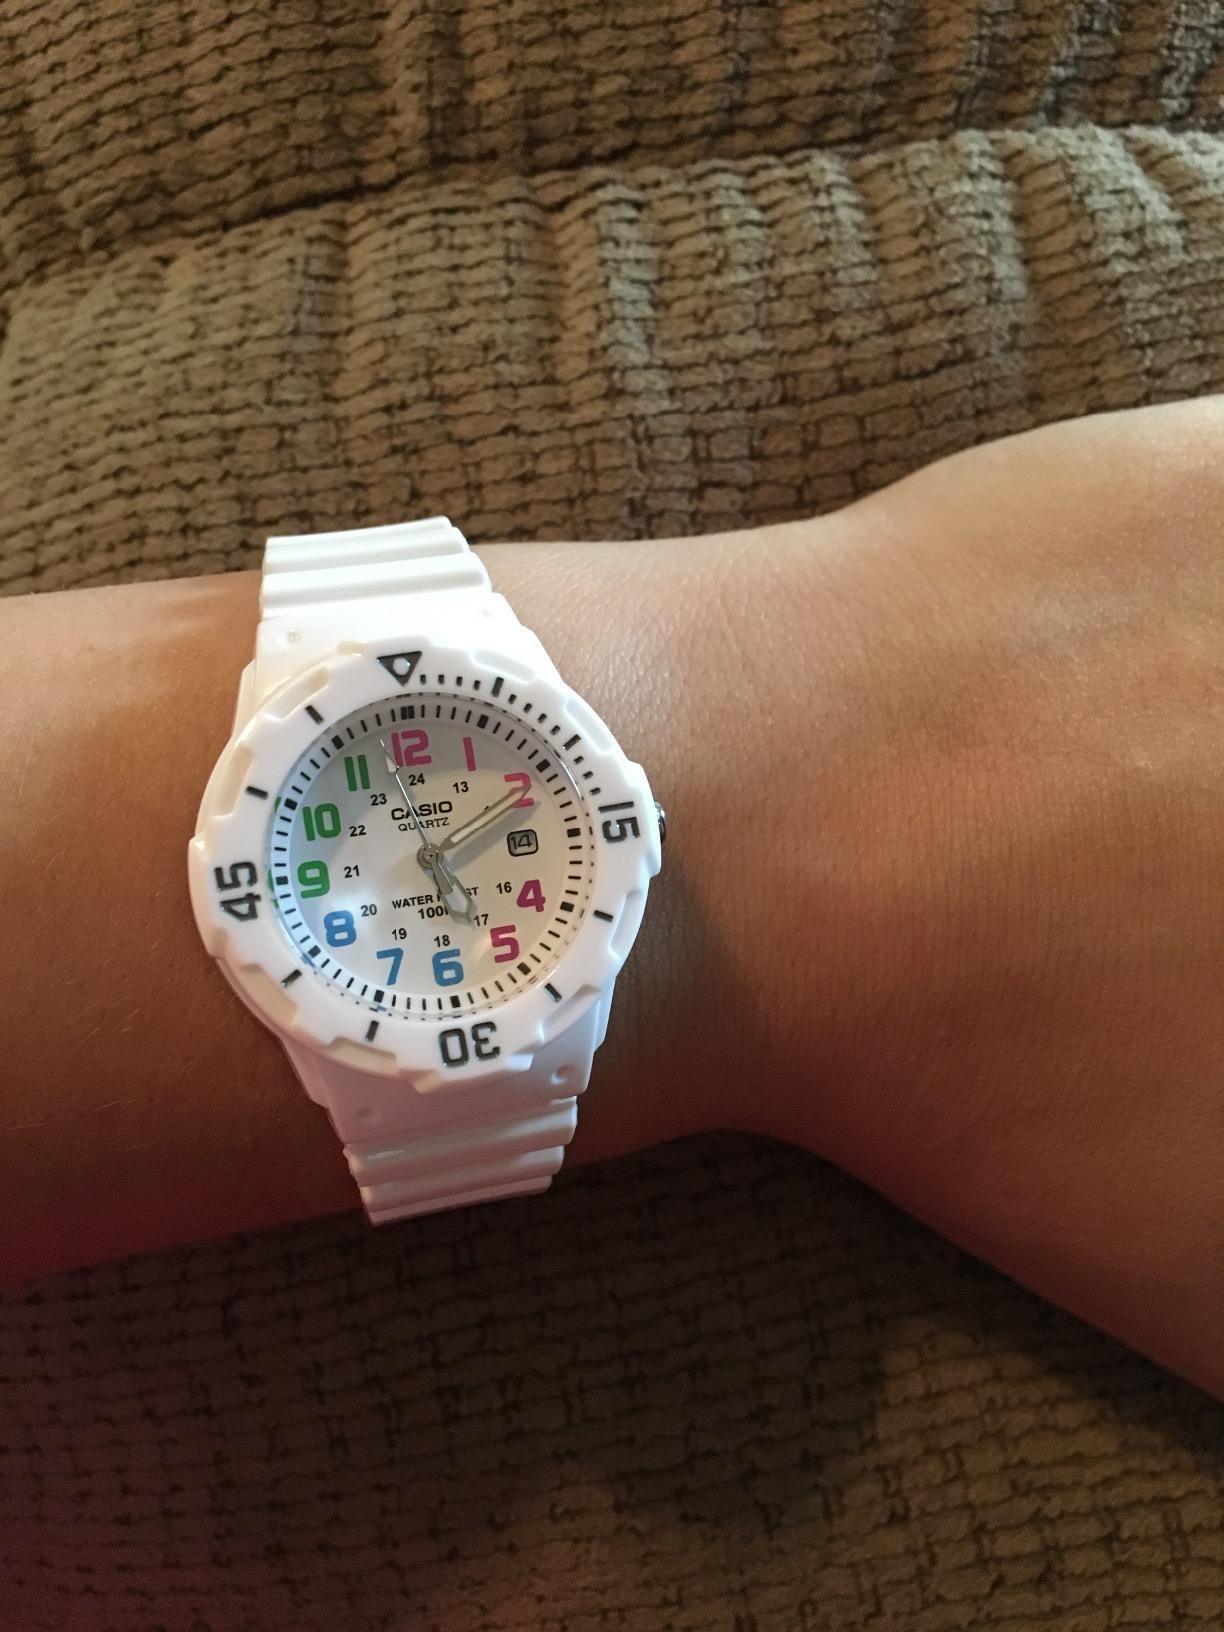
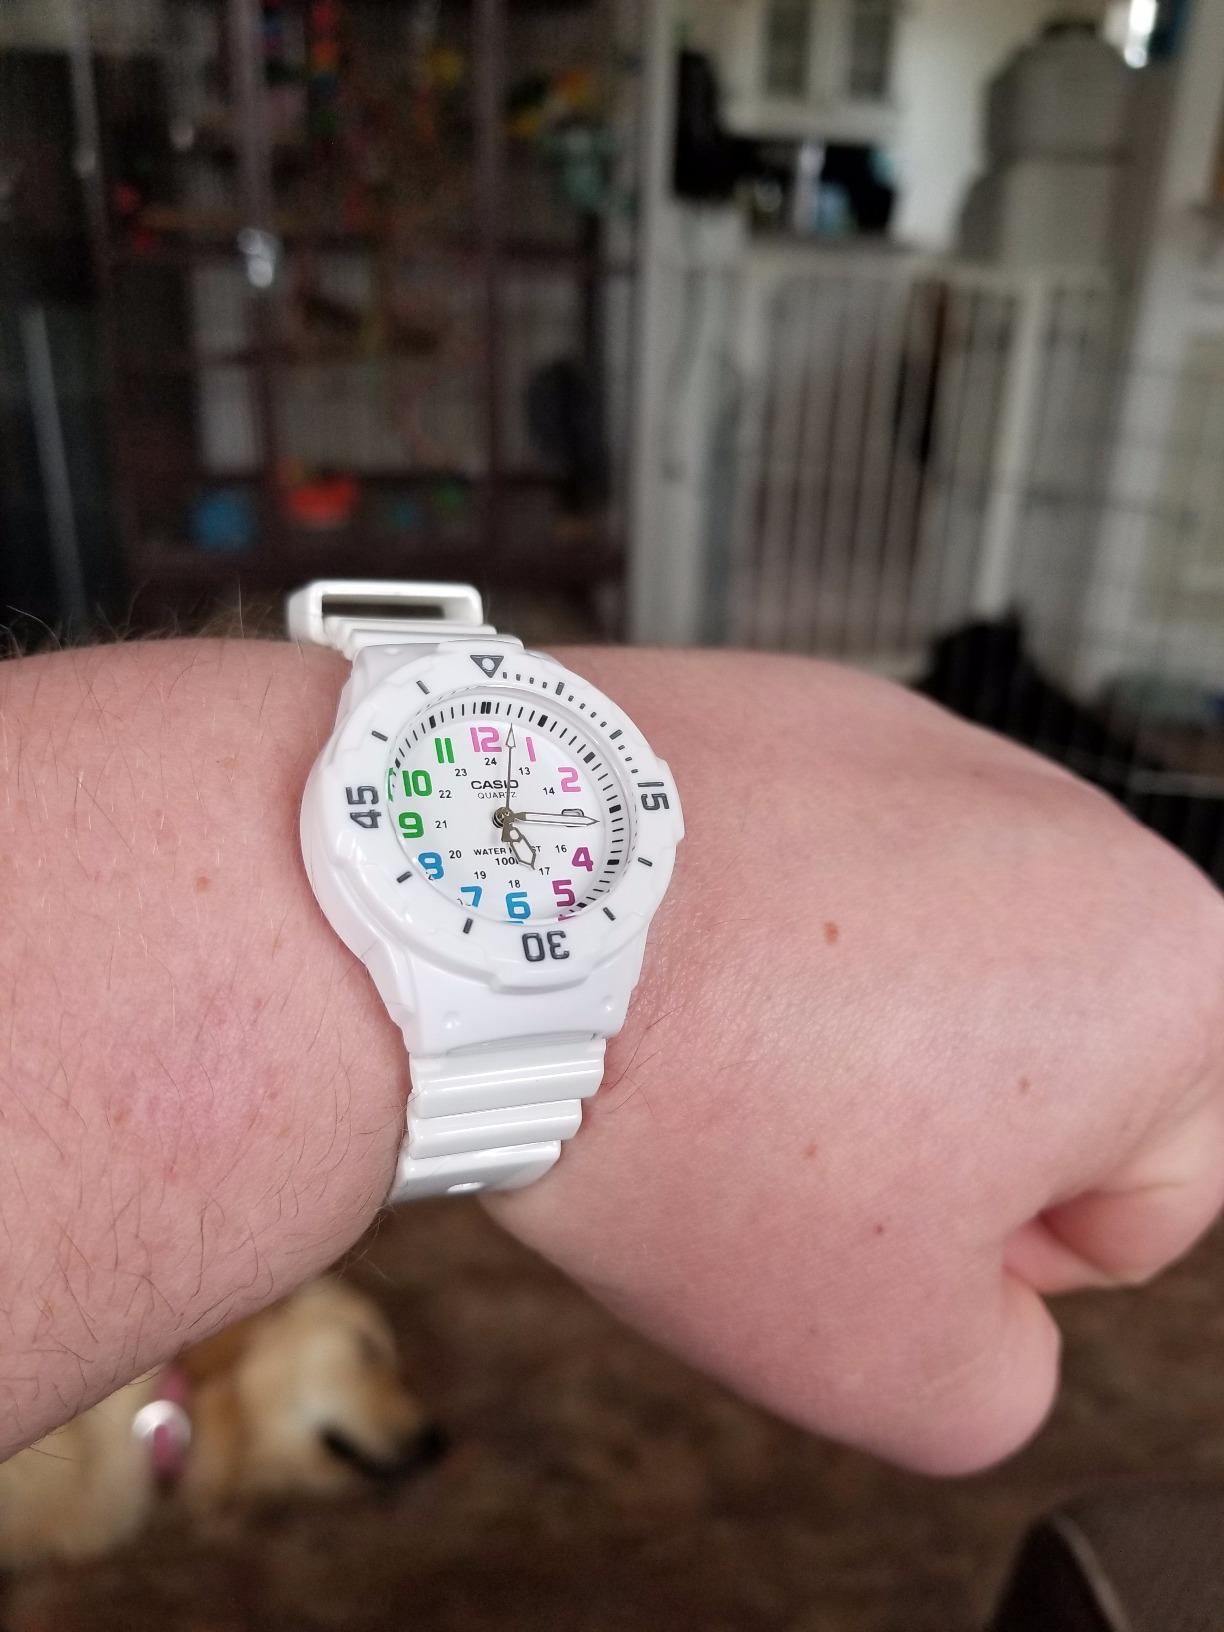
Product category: accessories_watch
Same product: yes